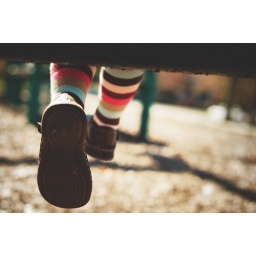
one consolation with the colder weather is that i get to dress abri in colorful tights!